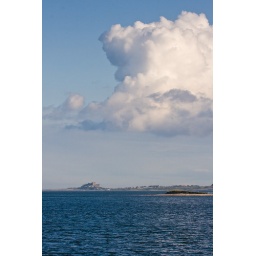
cloud over castle